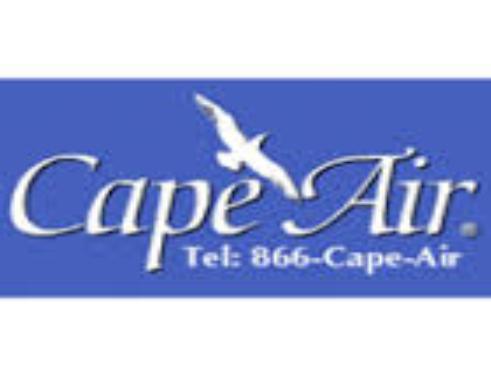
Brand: cape air
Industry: Transportation